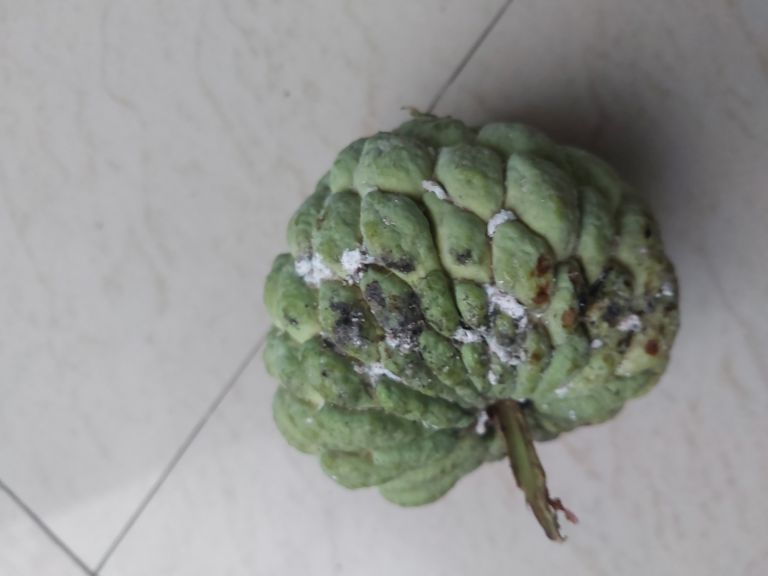
Disease label: Leaf spot on fruit